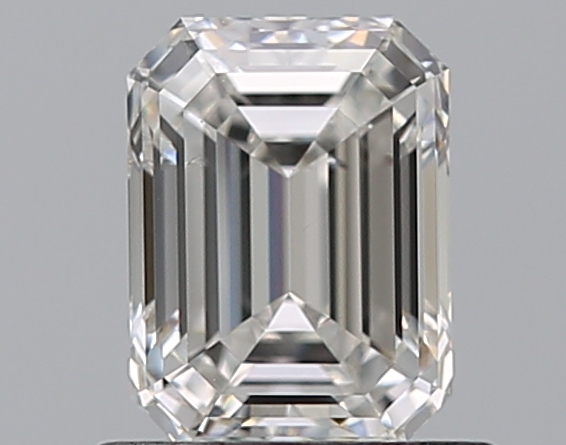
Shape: emerald
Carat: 0.7
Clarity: SI2
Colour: G
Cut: EX
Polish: EX
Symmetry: VG
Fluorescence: N
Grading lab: GIA
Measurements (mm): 5.83 x 4.31 x 2.9